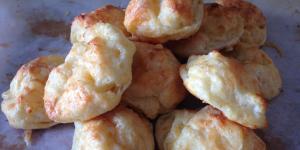
bunuelos de queso gruyere